Johannes Hendricus van der Palm

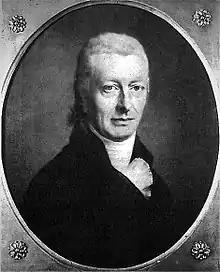
Portrait of van der Palm attributed to Dutch artist Taco Scheltema and probably painted between 1801 and 1805.

At this time, van de Perre was 51 years old and living in a 'palatial' house called "De Commanderij" which he and his wife Jacoba van den Brande had built in his birthplace Middelburg within the province of Zeeland. He held the title Lord of Nieuwerve and Welsingen, was the leader of the Orangist movement in his area, and in his professional life had served as a magistrate, before being appointed as chief magistrate whereby he also became representative of Prince William V in his role as Stadtholder of Walcheren, a member of the Council of Zeeland, and representative of the province to the States-General.